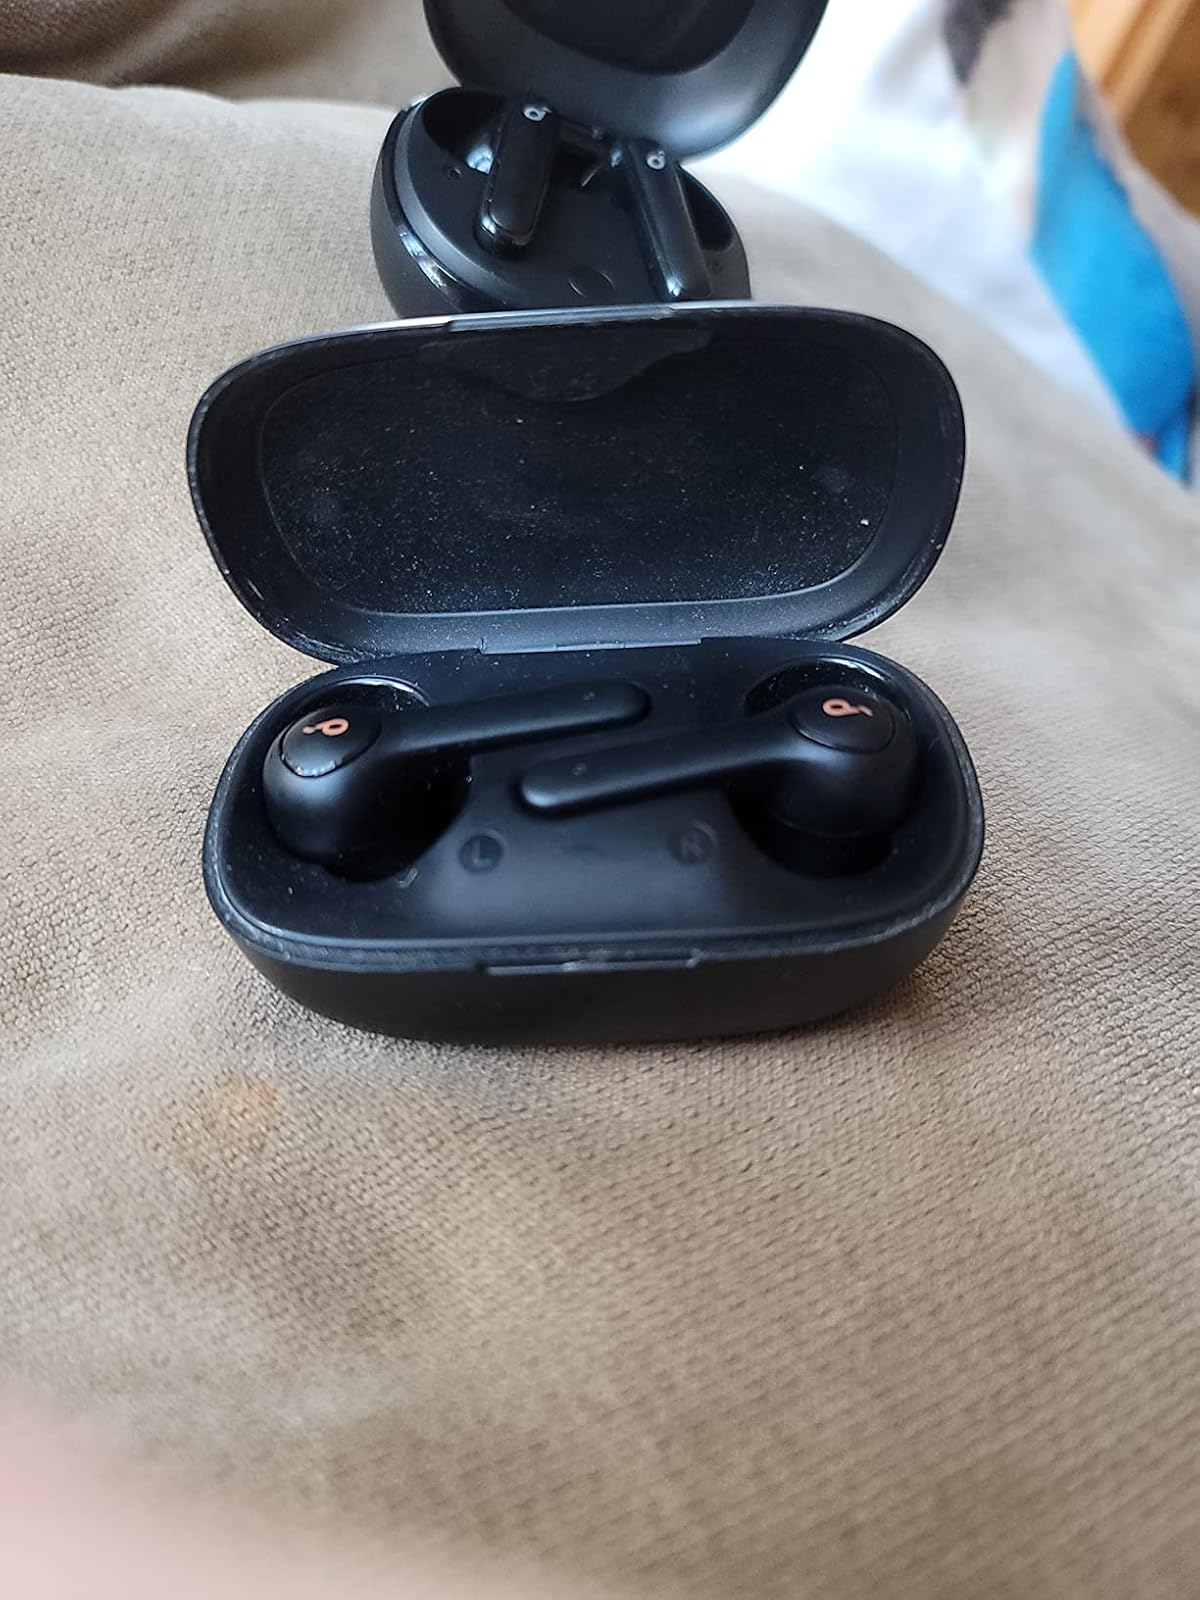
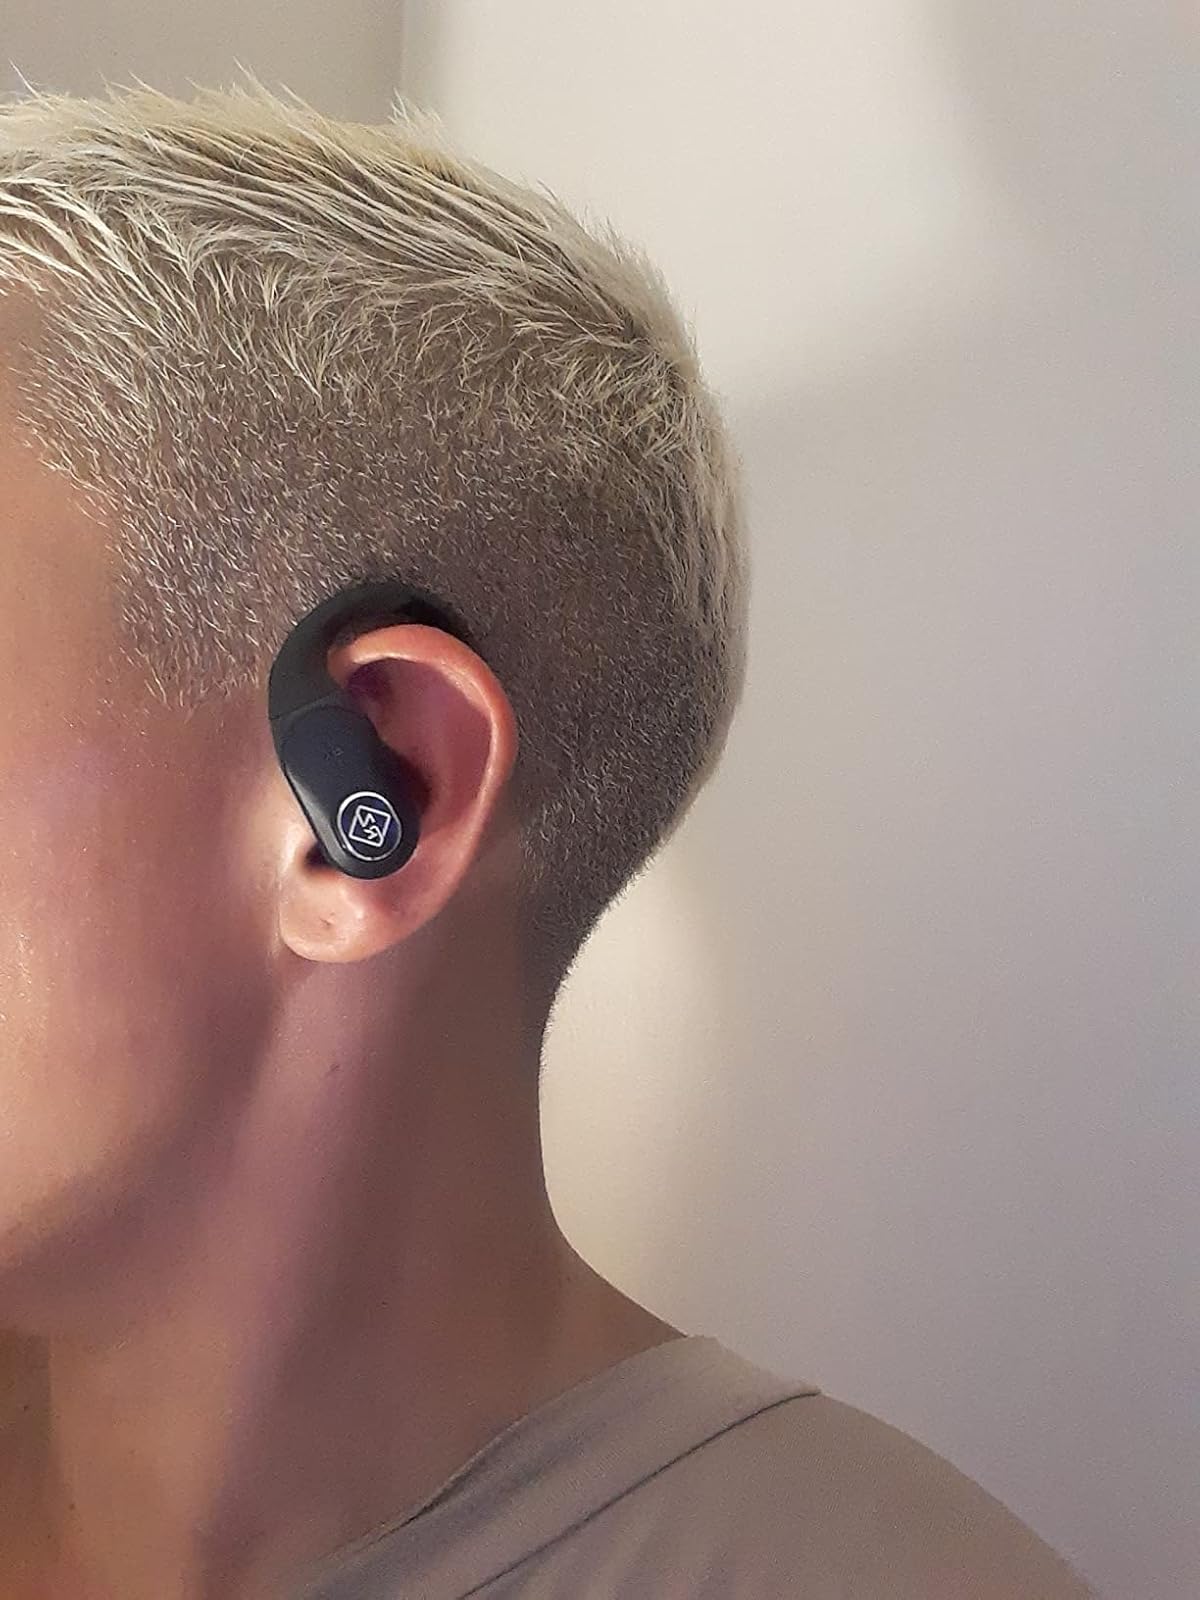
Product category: earbuds
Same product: no